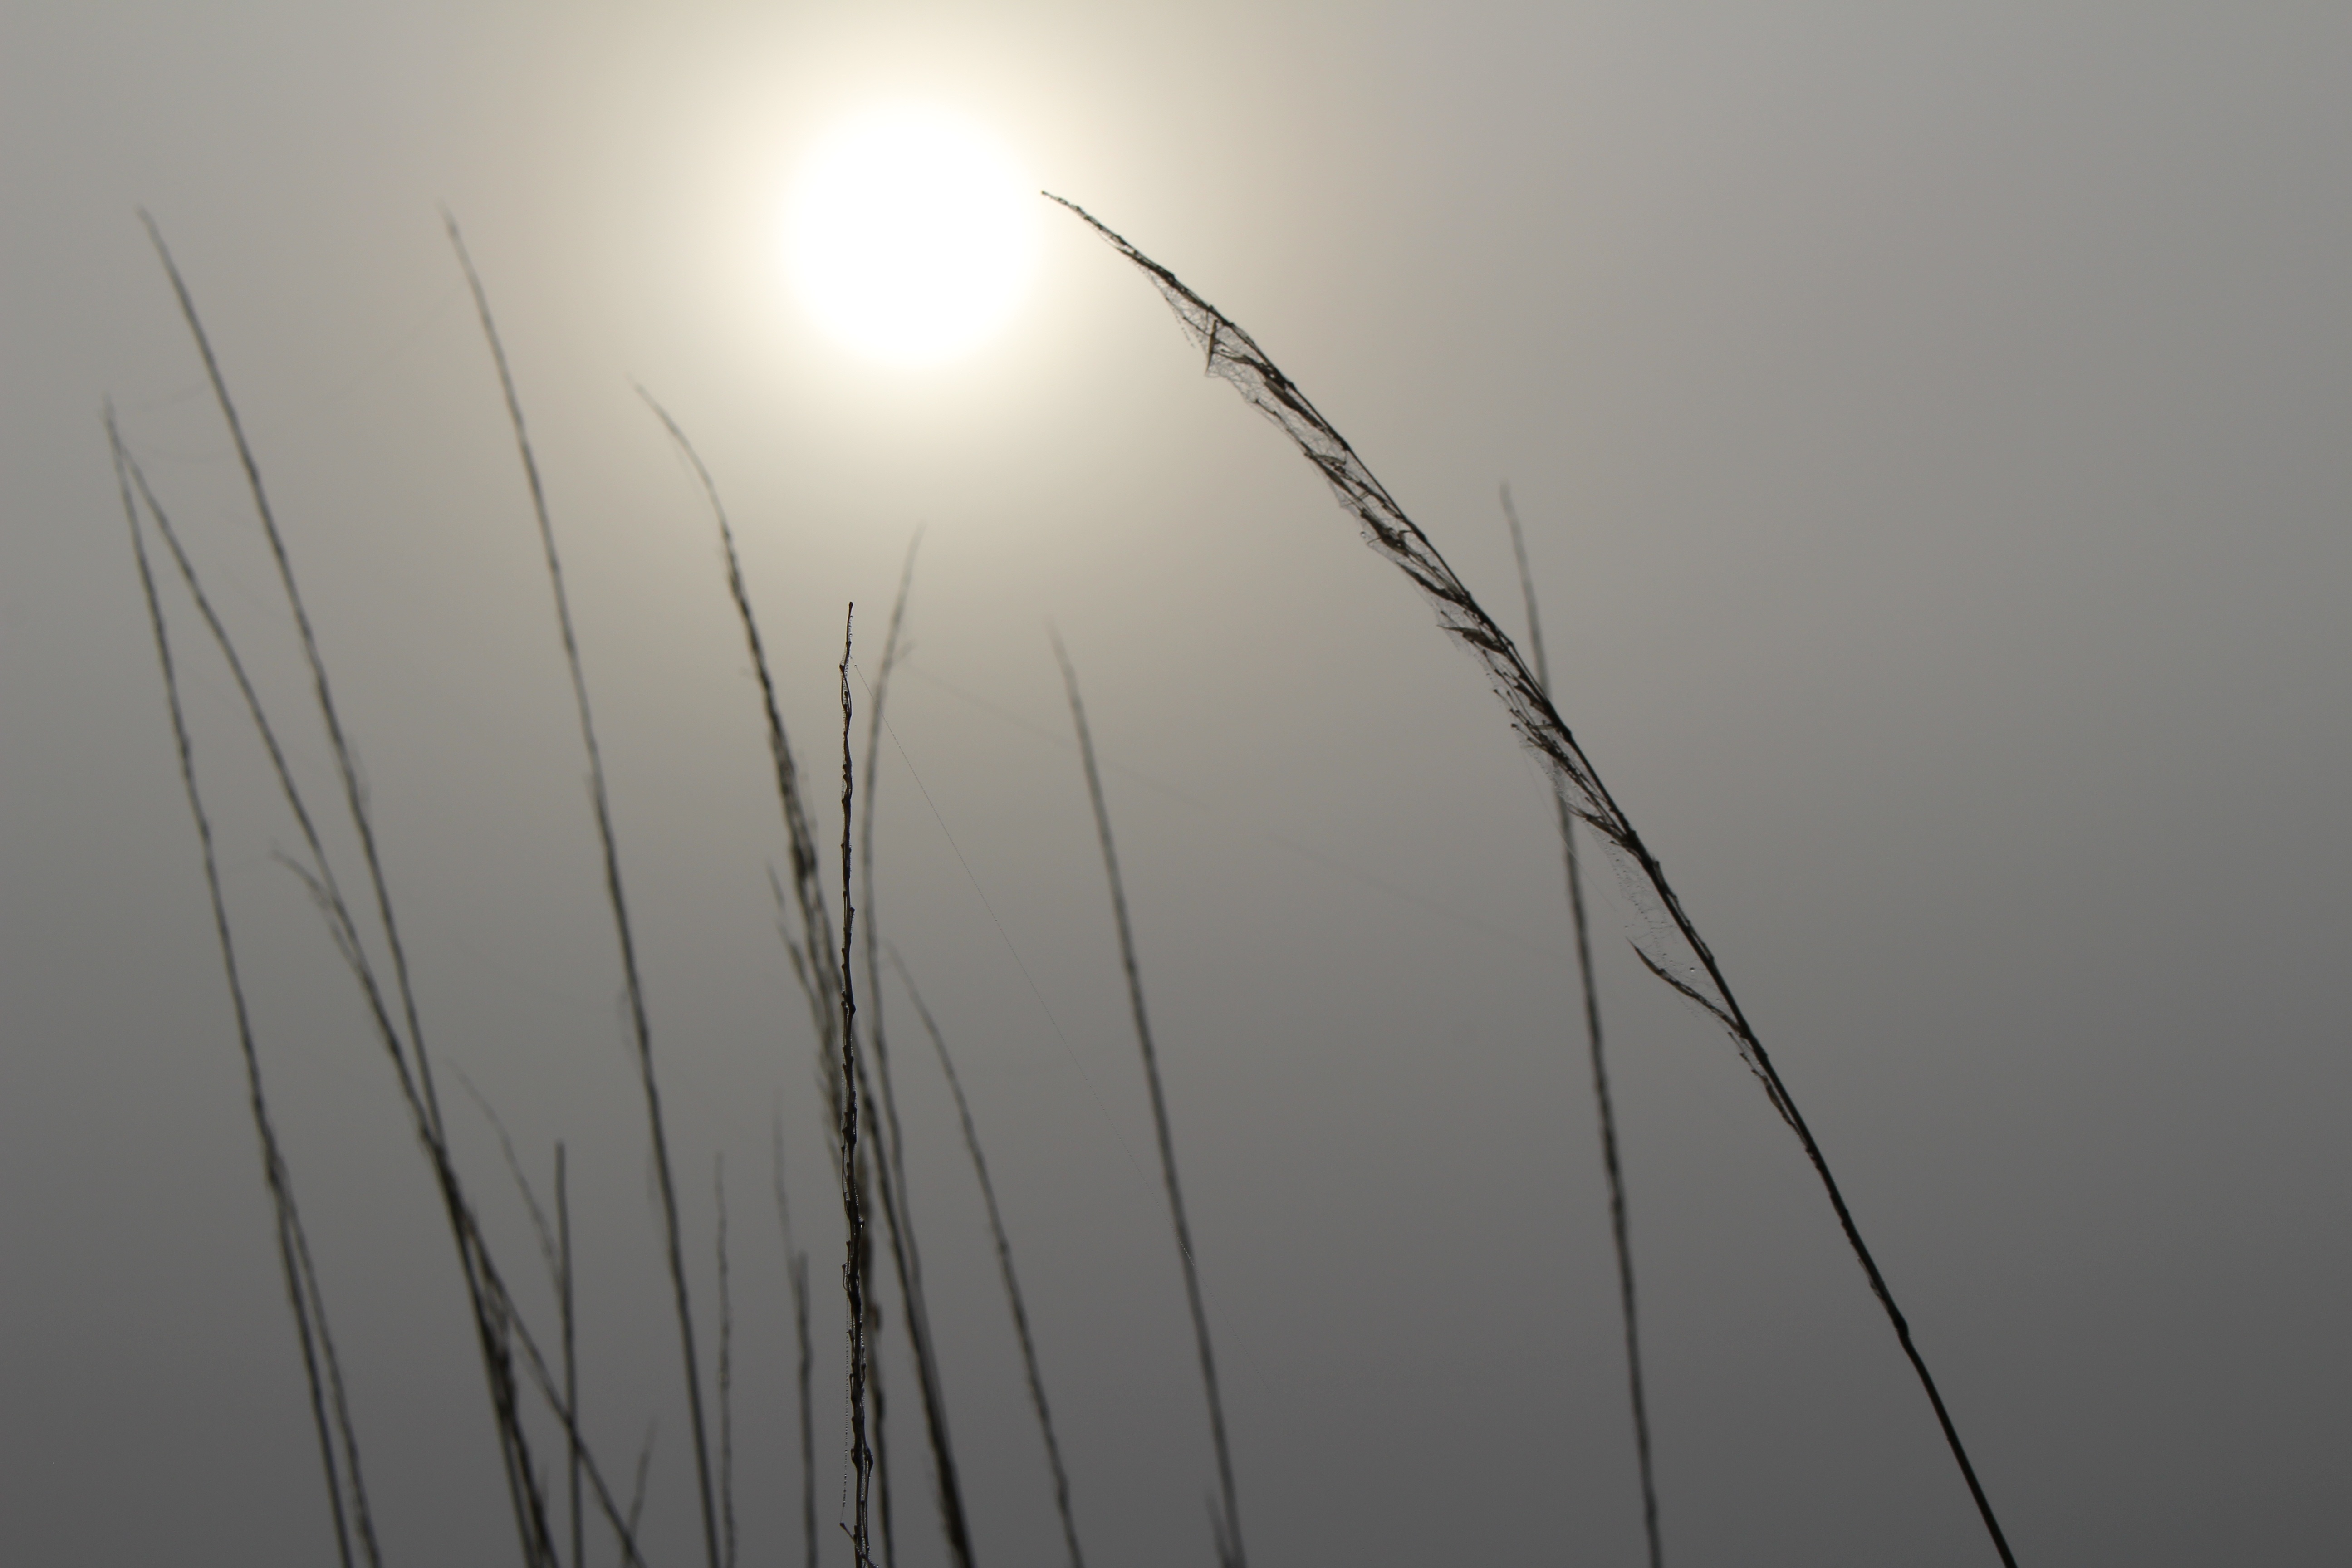
nature, grass, branch, light, fog, field, meadow, wind, line, street light, lighting, flora, blade of grass, light fixture, shape, back light, incomplete, atmospheric phenomenon, grass family